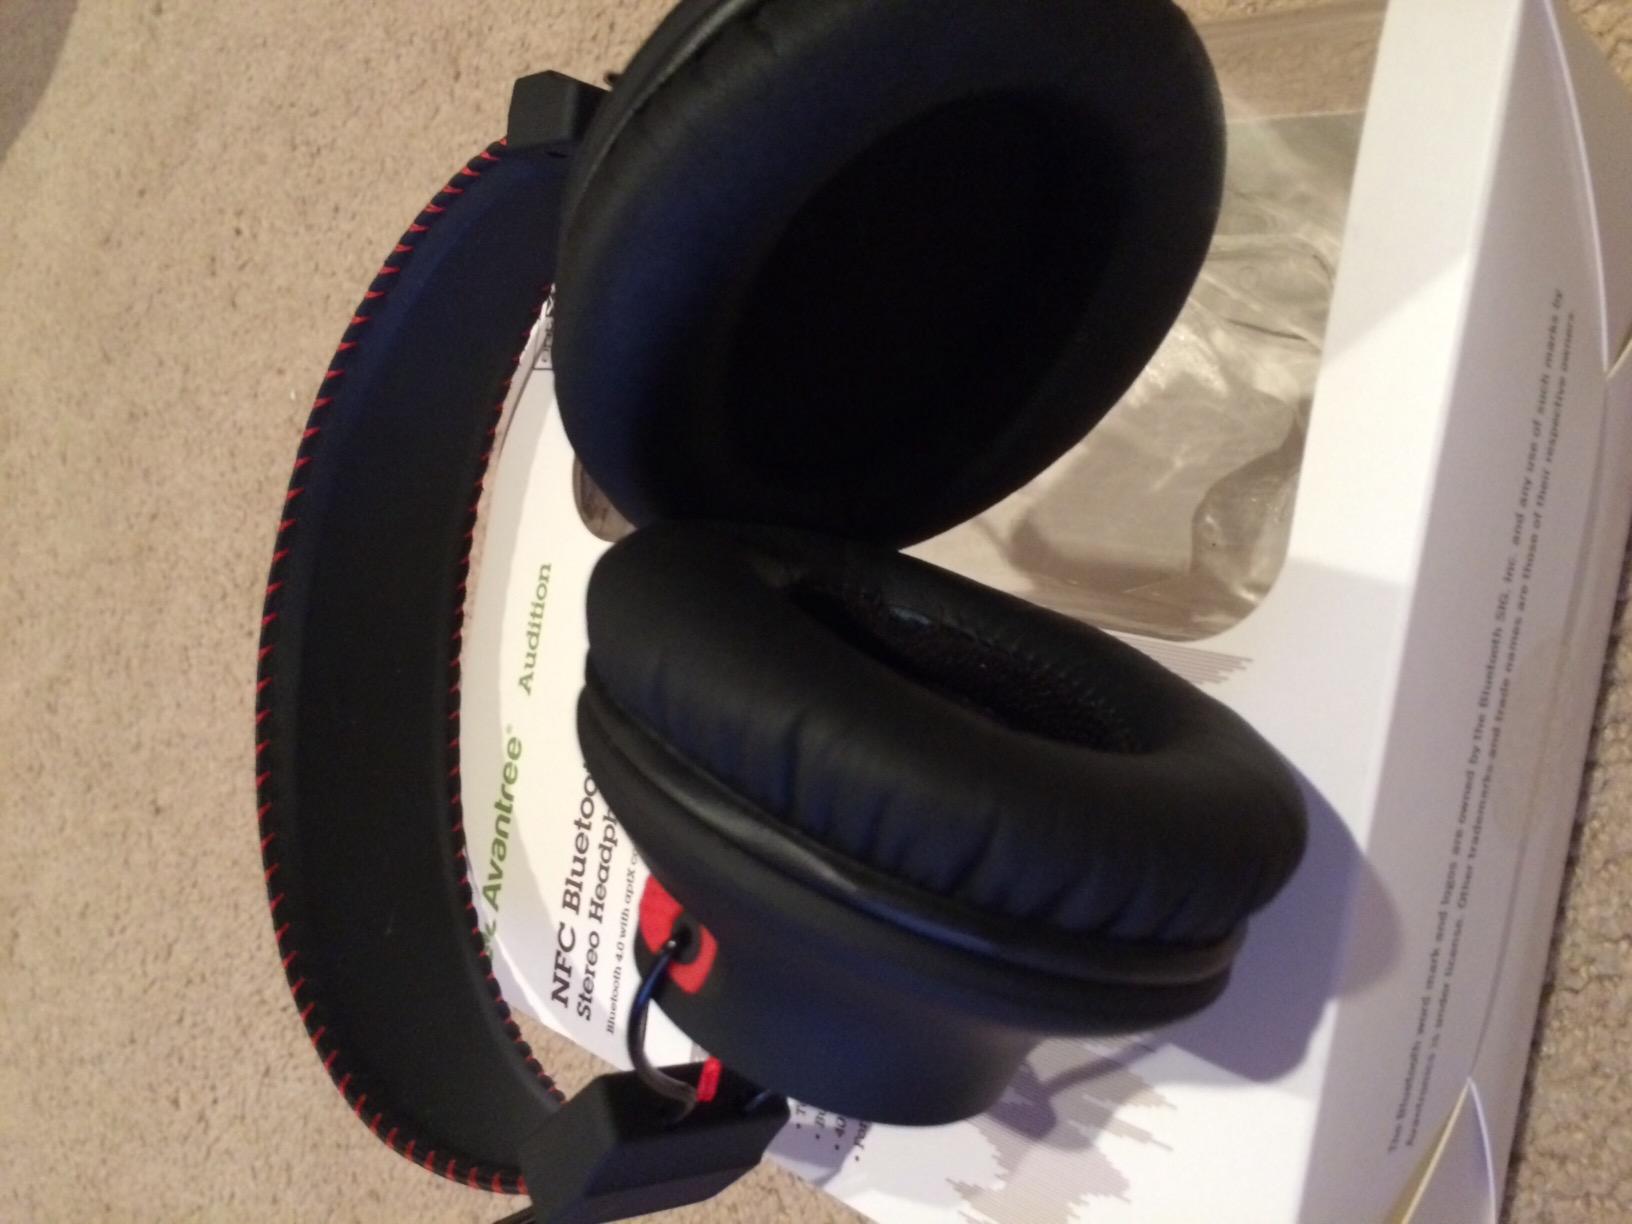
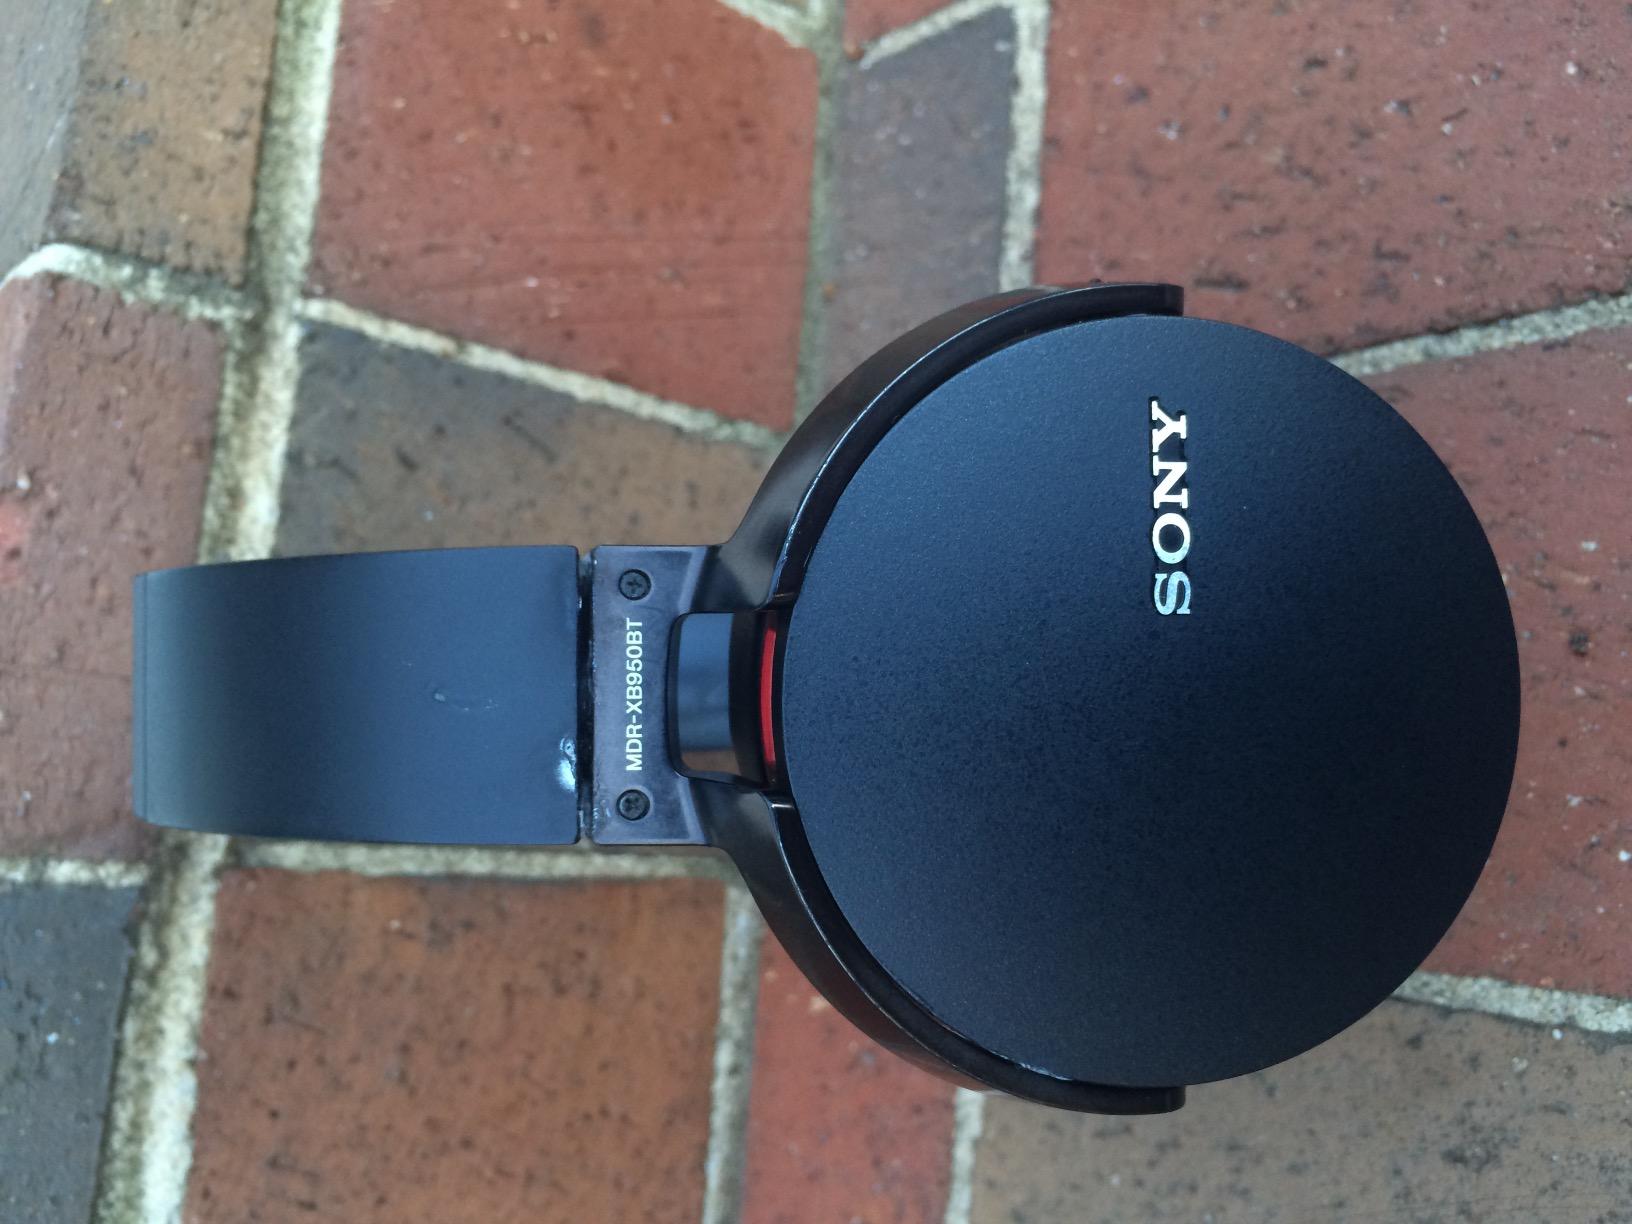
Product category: headphones
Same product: no